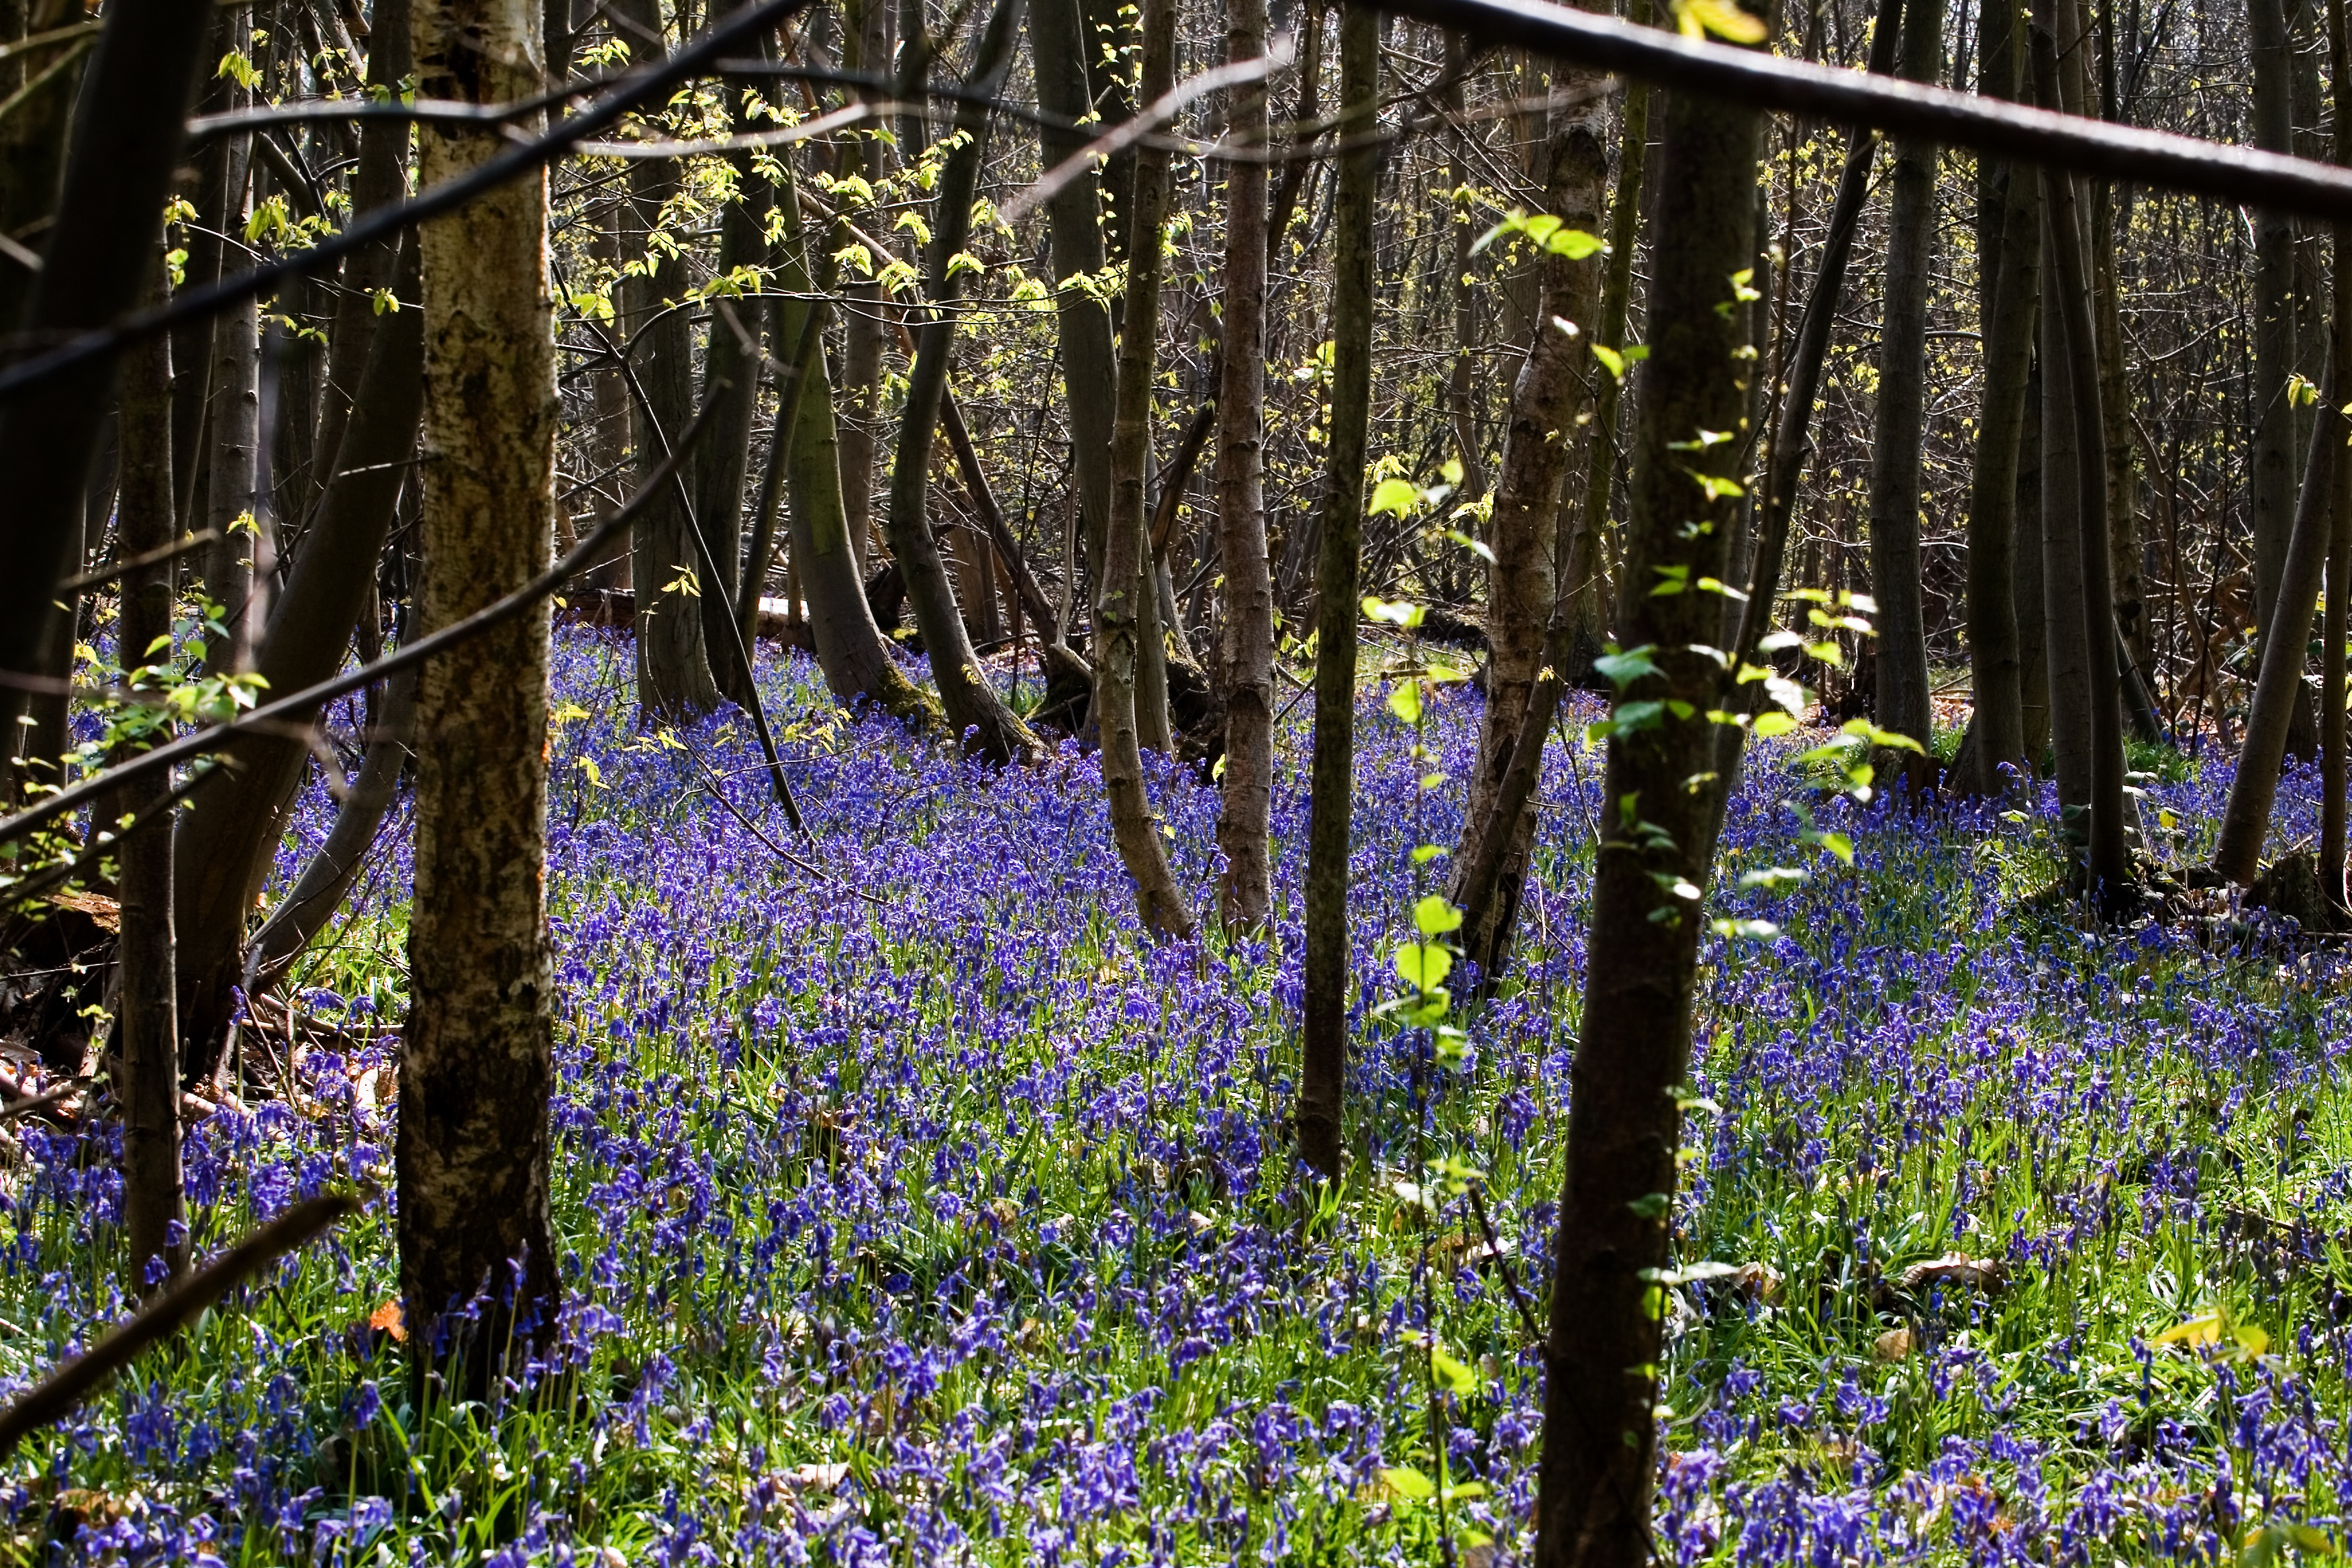
landscape, tree, nature, forest, wilderness, plant, meadow, sunlight, leaf, flower, autumn, park, botany, garden, flora, season, wildflower, trees, uk, wetland, springtime, woodland, habitat, ecosystem, bluebells, natural environment, blake's wood